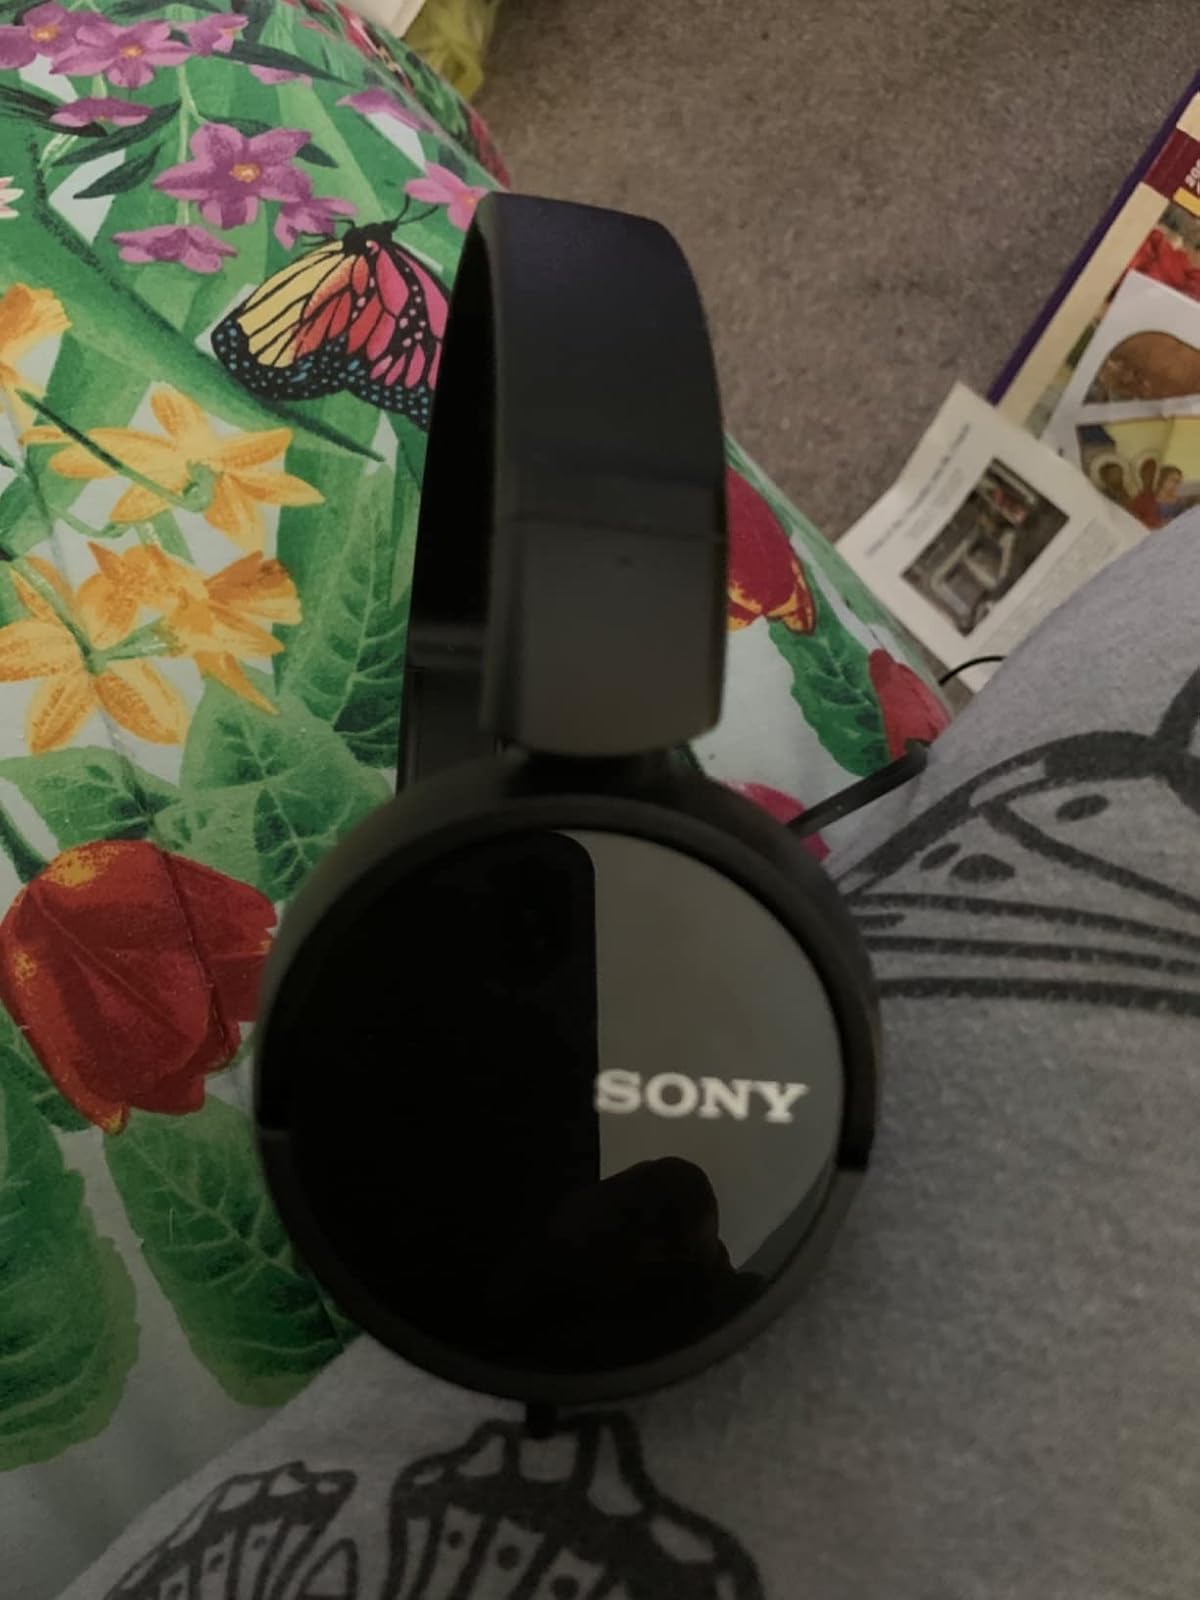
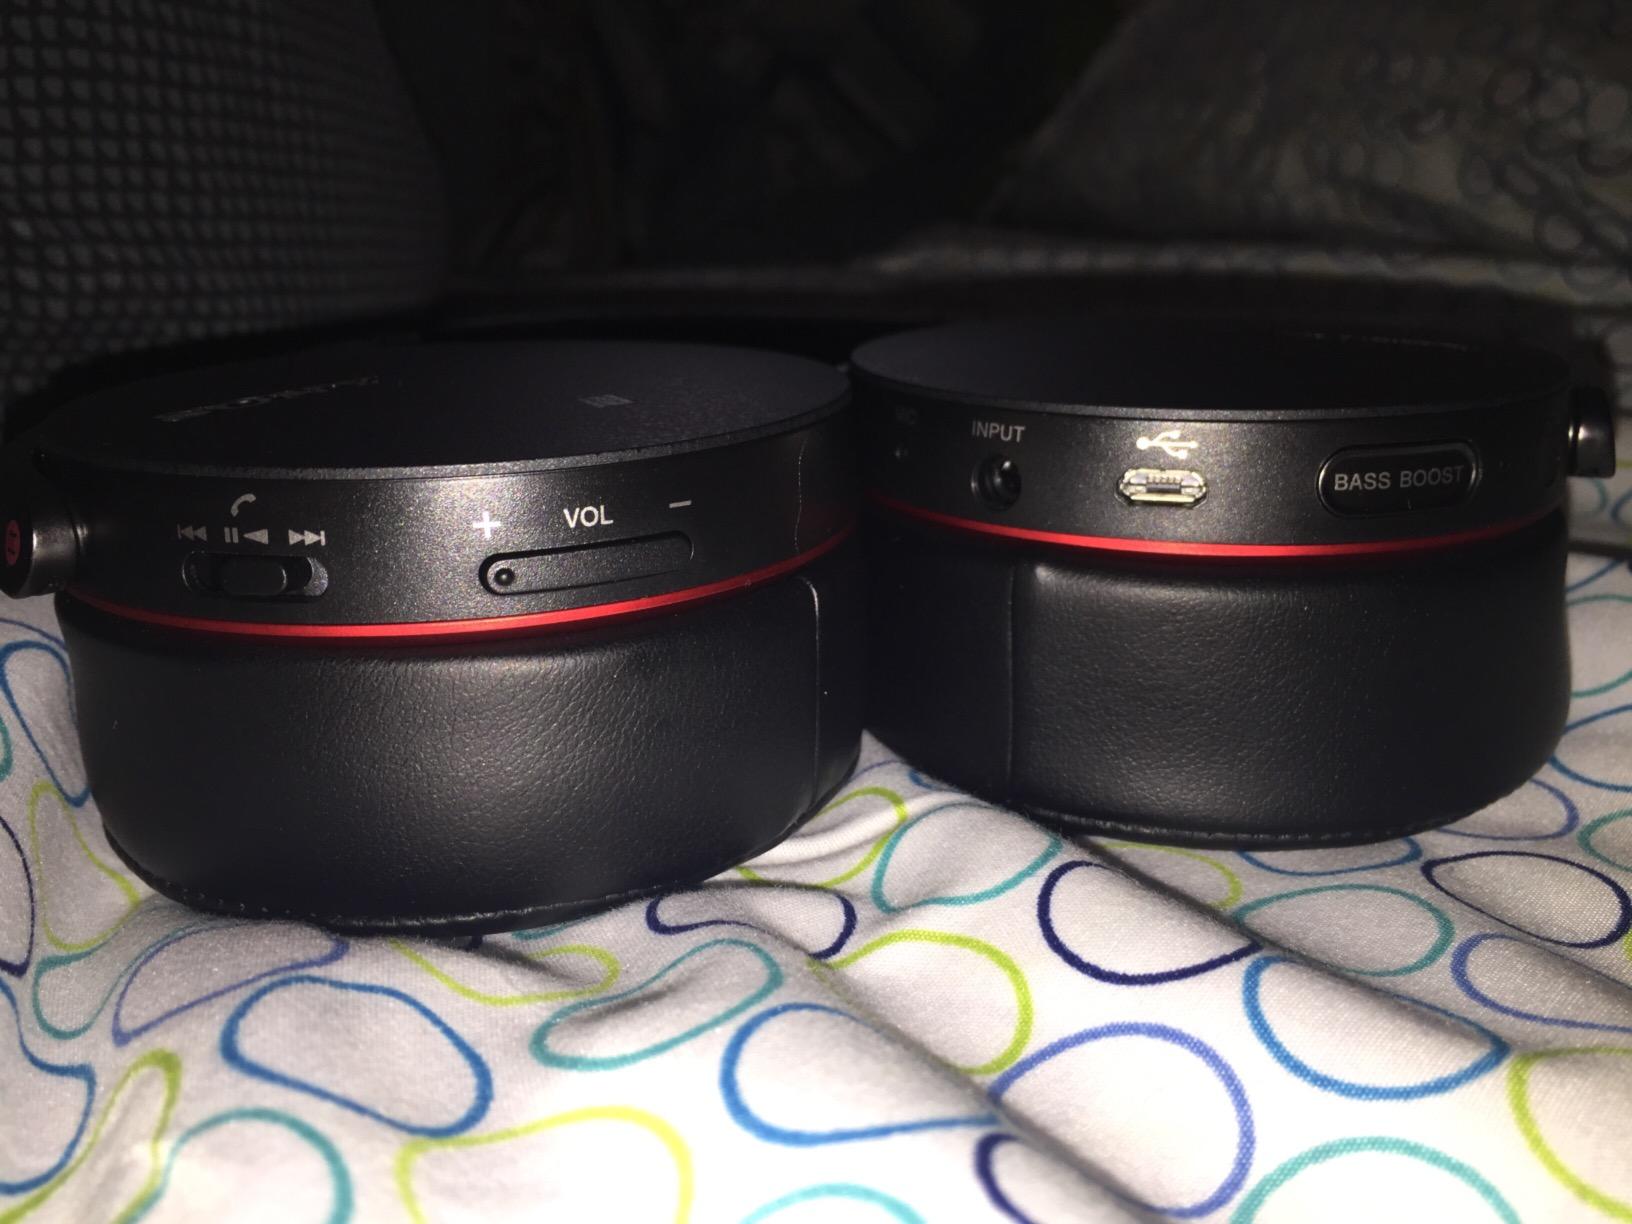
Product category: headphones
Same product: no